Savamala

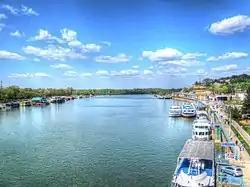
Sava Port

Savamala is the main section of the "Sava amphitheater" ("Savski amfiteatar"). It is a section bordered by the "Karađorđeva" and "Savska" streets (extending a bit outside of the Branko's Bridge and the Gazela bridge) in the old part of the city, and by the "Vladimira Popovićа" street in New Belgrade. It covers an area of , out of which in the old section, in New Belgrade and of the water surface of the Sava. The term "Sava amphitheater" was coined by the architect Đorđe Kovljanski in 1923 when he projected a plan by which Savamala would be turned into an island. Savamala was much shaped by the architectural work of merchant Luka Ćelović, which includes hotels, palaces and parks (Park Bristol, Park Luka Ćelović).